Technological unemployment

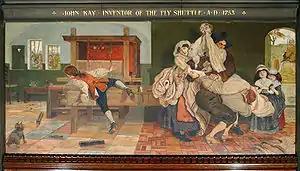
"John Kay inventor of the Fly Shuttle AD 1753", by Ford Madox Brown, depicting the inventor John Kay kissing his wife goodbye as men carry him away from his home to escape a mob angry about his labour-saving mechanical loom. Compensation effects were not widely understood at this time.

For the first two decades of the 20th century, mass unemployment was not the major problem it had been in the first half of the 19th. While the Marxist school and a few other thinkers continued to challenge the optimistic view, technological unemployment was not a significant concern for mainstream economic thinking until the mid to late 1920s. In the 1920s mass unemployment re-emerged as a pressing issue within Europe. At this time the U.S. was generally more prosperous, but even there urban unemployment had begun to increase from 1927. Rural American workers had been suffering job losses from the start of the 1920s; many had been displaced by improved agricultural technology, such as the tractor. The centre of gravity for economic debates had by this time moved from Great Britain to the United States, and it was here that the 20th century's two great periods of debate over technological unemployment largely occurred.